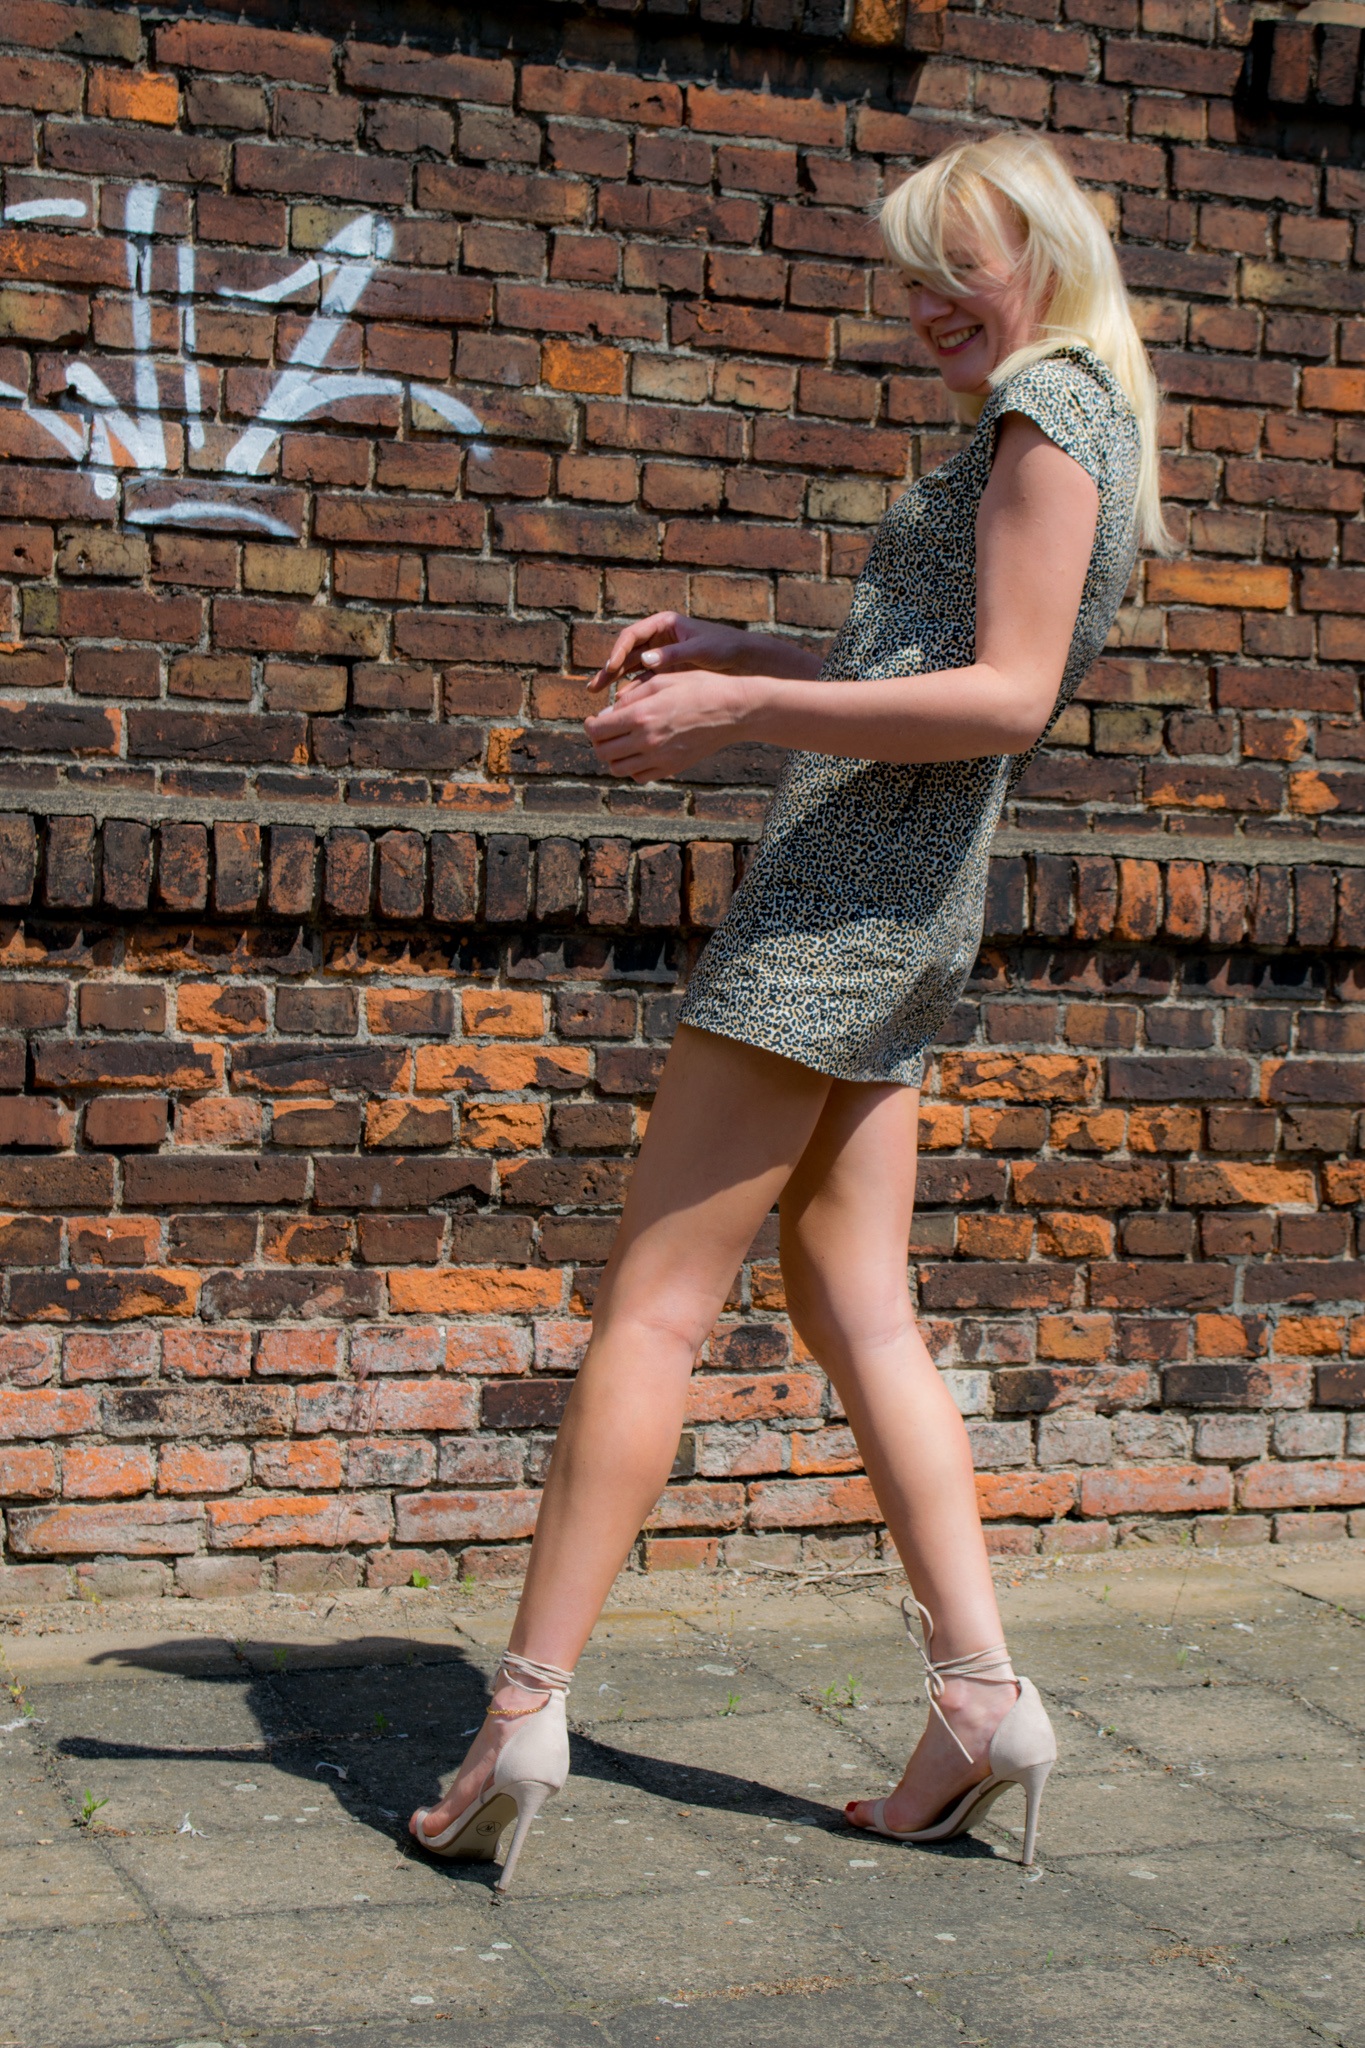
hand, shoe, girl, woman, road, sidewalk, wall, leg, model, sitting, fashion, clothing, lady, graffiti, blonde, laugh, human body, shoes, dress, women, legs, thigh, footwear, beauty, laughs, blond, photo shoot, paragraph, high heels, human positions, high heeled footwear